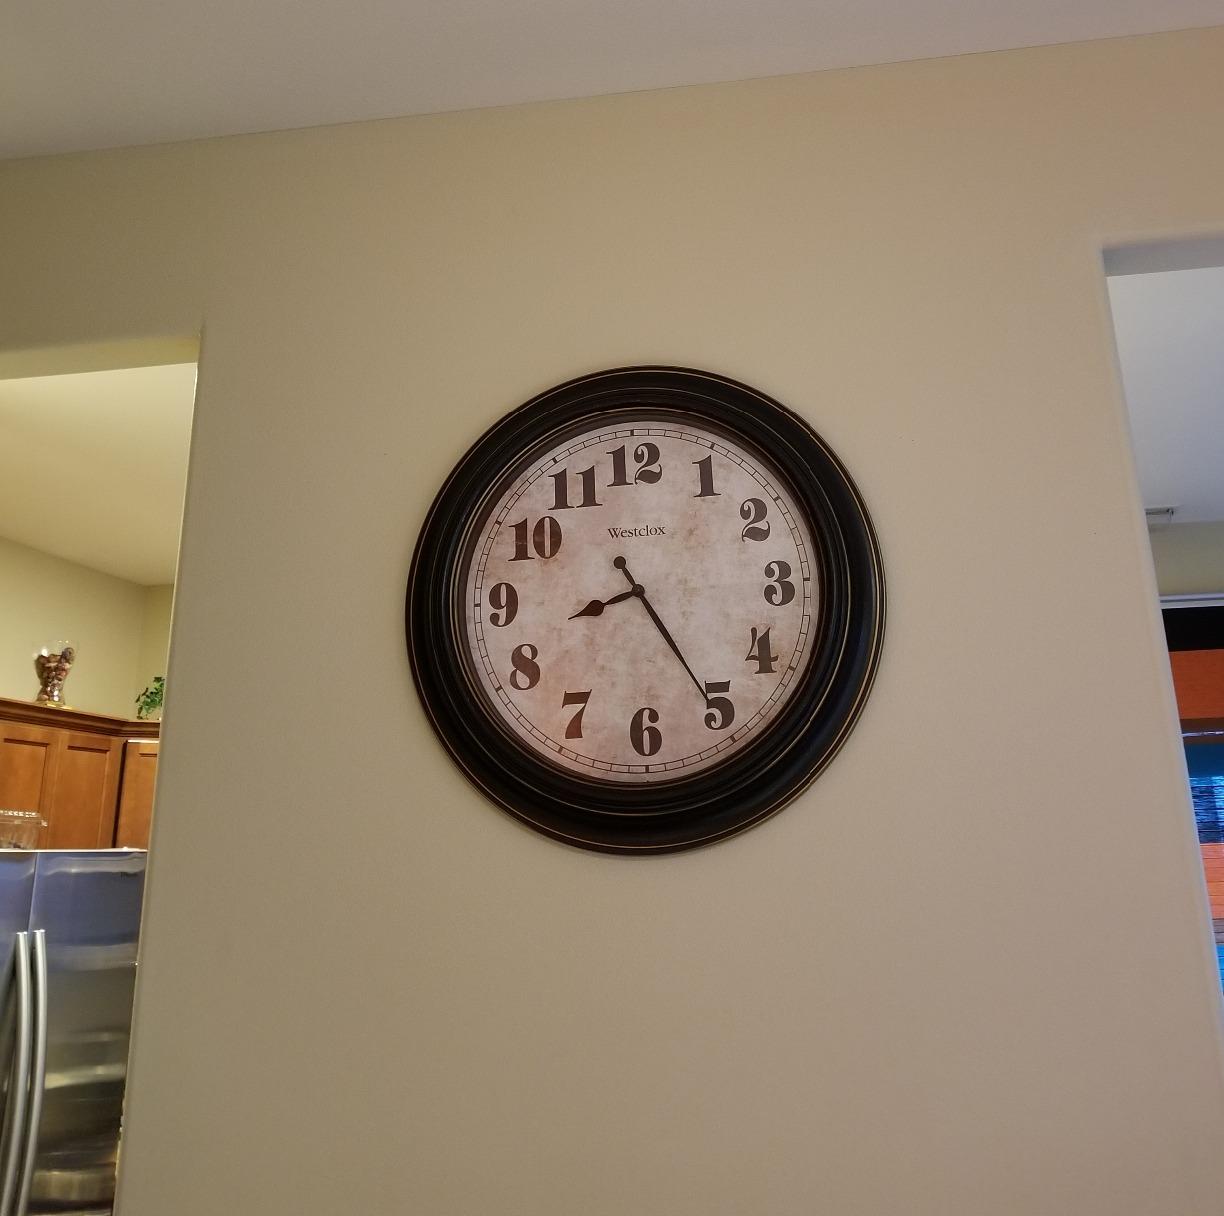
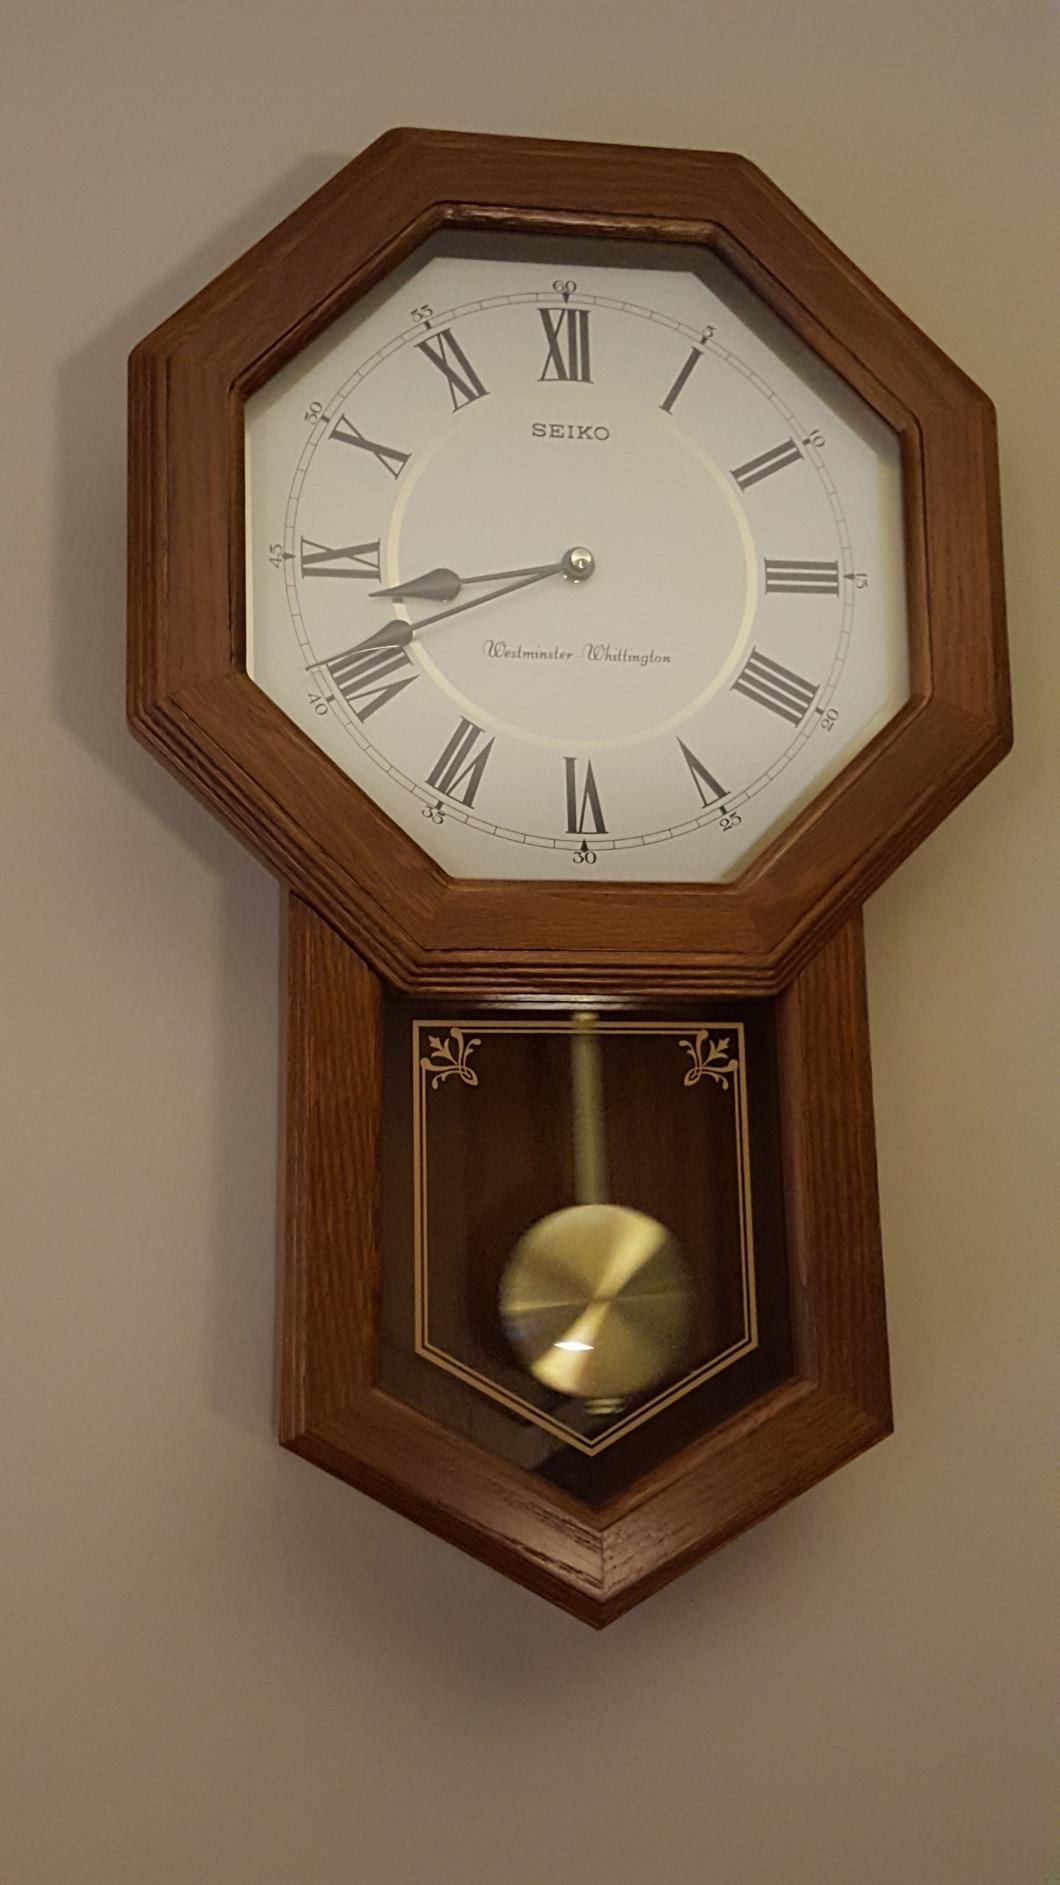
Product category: clock
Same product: no